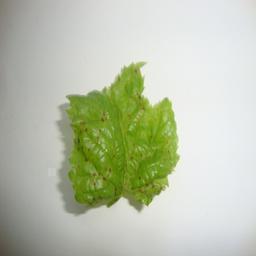
Label: Bacterial Leaf Spot